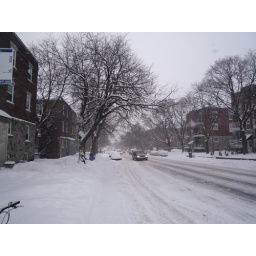
Snowy street near my house